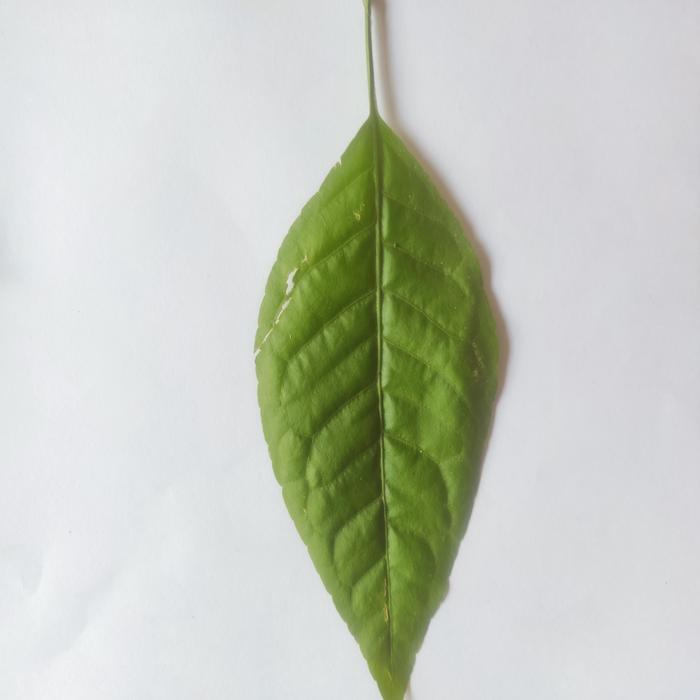
Crop: Aegle Marmelos
Leaf condition: Healthy_Leaf